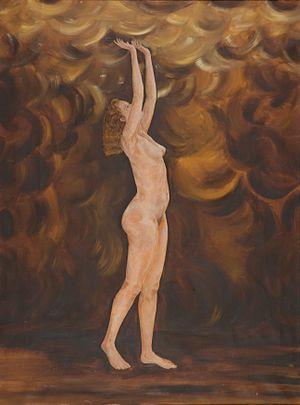
Voici une liste de peintres qui sont nés et/ou étaient principalement actifs aux Pays-Bas. Pour les artistes nés et actifs dans le Sud des Pays-Bas méridionaux, consultez la Liste des peintres Flamands. Les artistes sont triés par siècle puis par nom de famille. En général, les artistes inclus sont mentionnés sur le site web l'ArtCyclopedia, dans le Grove Dictionary of Art, dont les tableaux se vendent régulièrement à plus de 20 000 $ aux enchères. Les peintres actifs sont donc sous-représentés, alors que plus de la moitié des artistes sont des peintres baroques du XVIIᵉ siècle, ce qui correspond à peu près à l'âge d'or hollandais. Les noms d'artistes plus âgés ont souvent différentes orthographes; l'orthographe préférée est utilisée telle qu'elle figure dans la base de données du Rijksbureau voor Kunsthistorische Documentatie, mais plusieurs peintres sont répertoriés deux fois lorsque leurs noms alternatifs communs sont alphabétiquement éloignés.